Marko Kutlić

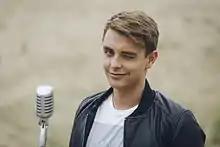
Kutlić in 2015

Marko Kutlić was born on 18 May 1995 in Slavonski Brod, Croatia. Kutlić moved with his family to Zagreb when he was 6 years old, where he started singing in church choirs. Later, he started uploading covers of popular song on his YouTube channel. His first recorded song was a cover of "Tears Don't Fall" by the British band Bullet for My Valentine. Kutlić recorded several more covers, of which the most popular was the rendition of Adele's "Someone like You".